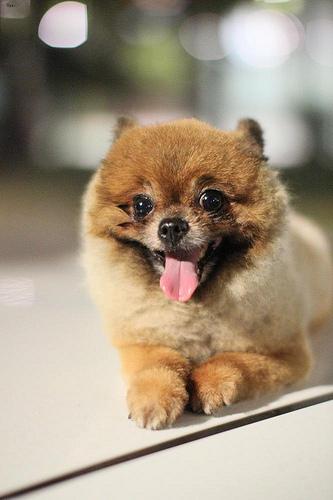
Breed: pomeranian